Rent-a-Cat

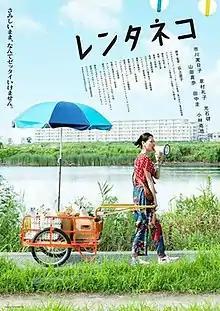
Film poster

is a Japanese comedy-drama film written and directed by Naoko Ogigami. It premiered at 2012 Stockholm International Film Festival and was also featured in 17th Busan International Film Festival.